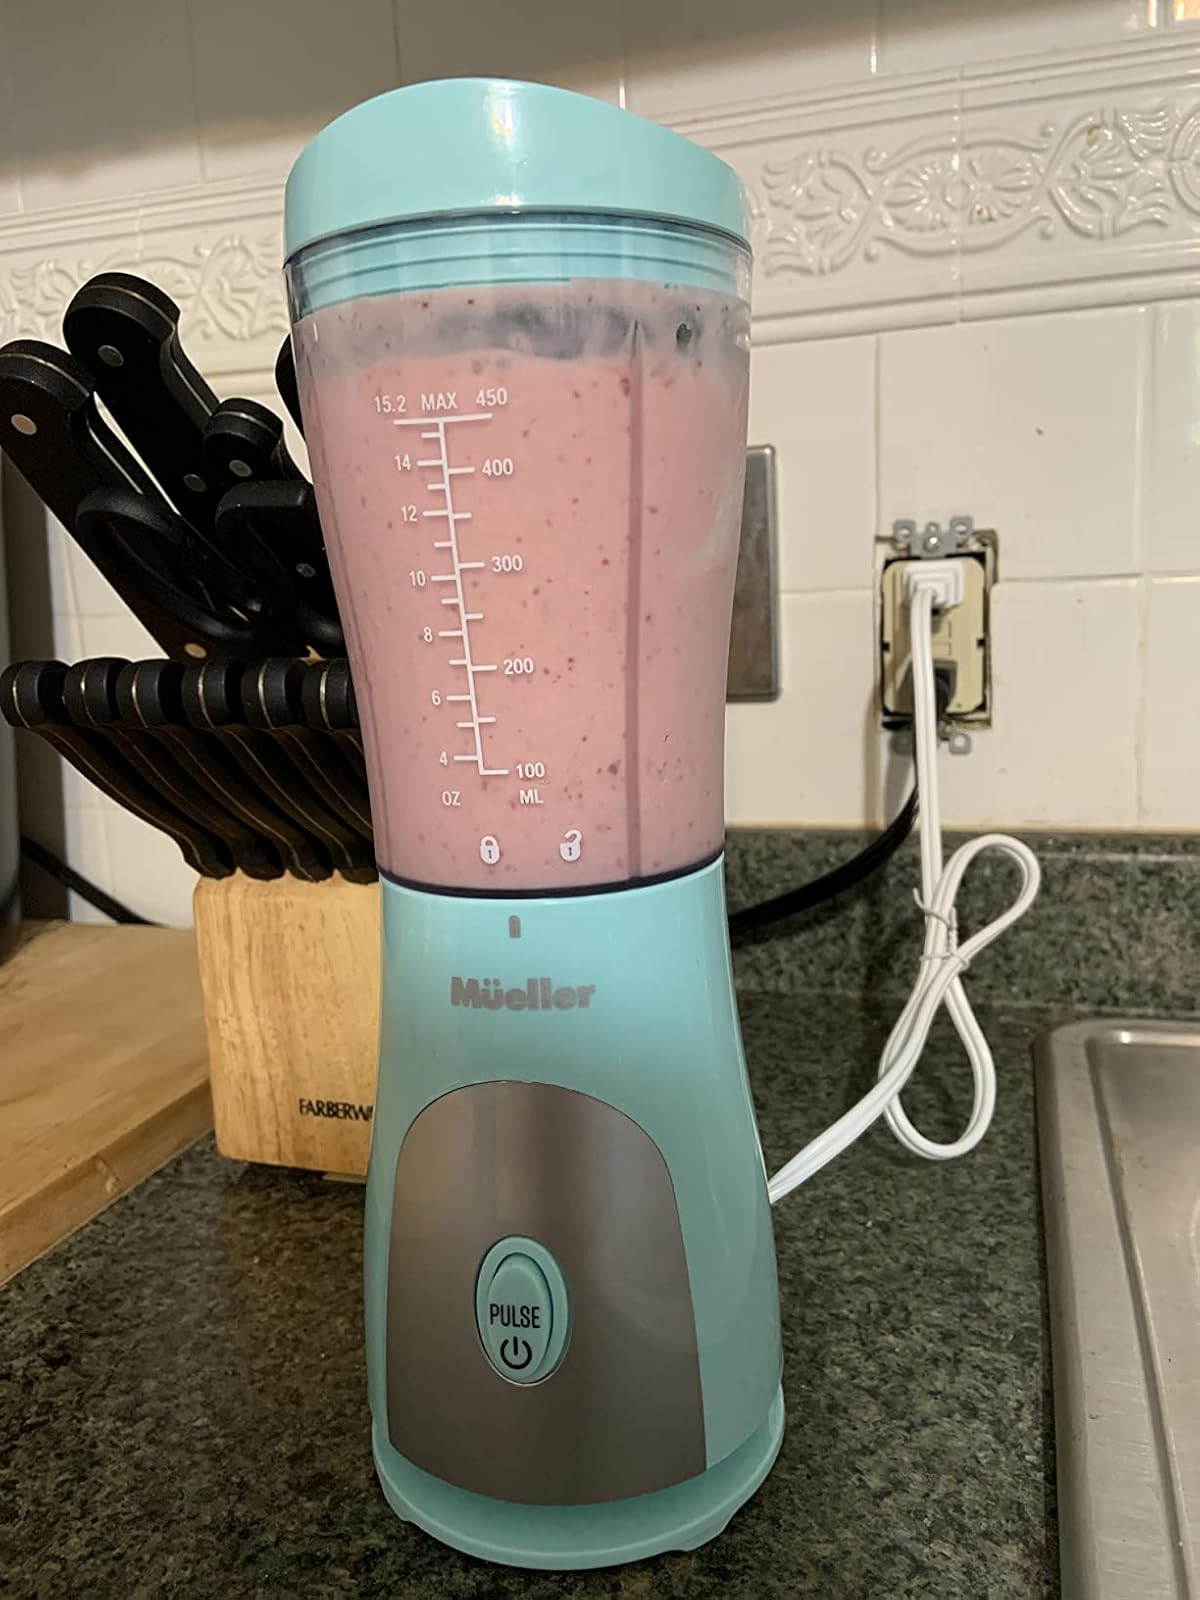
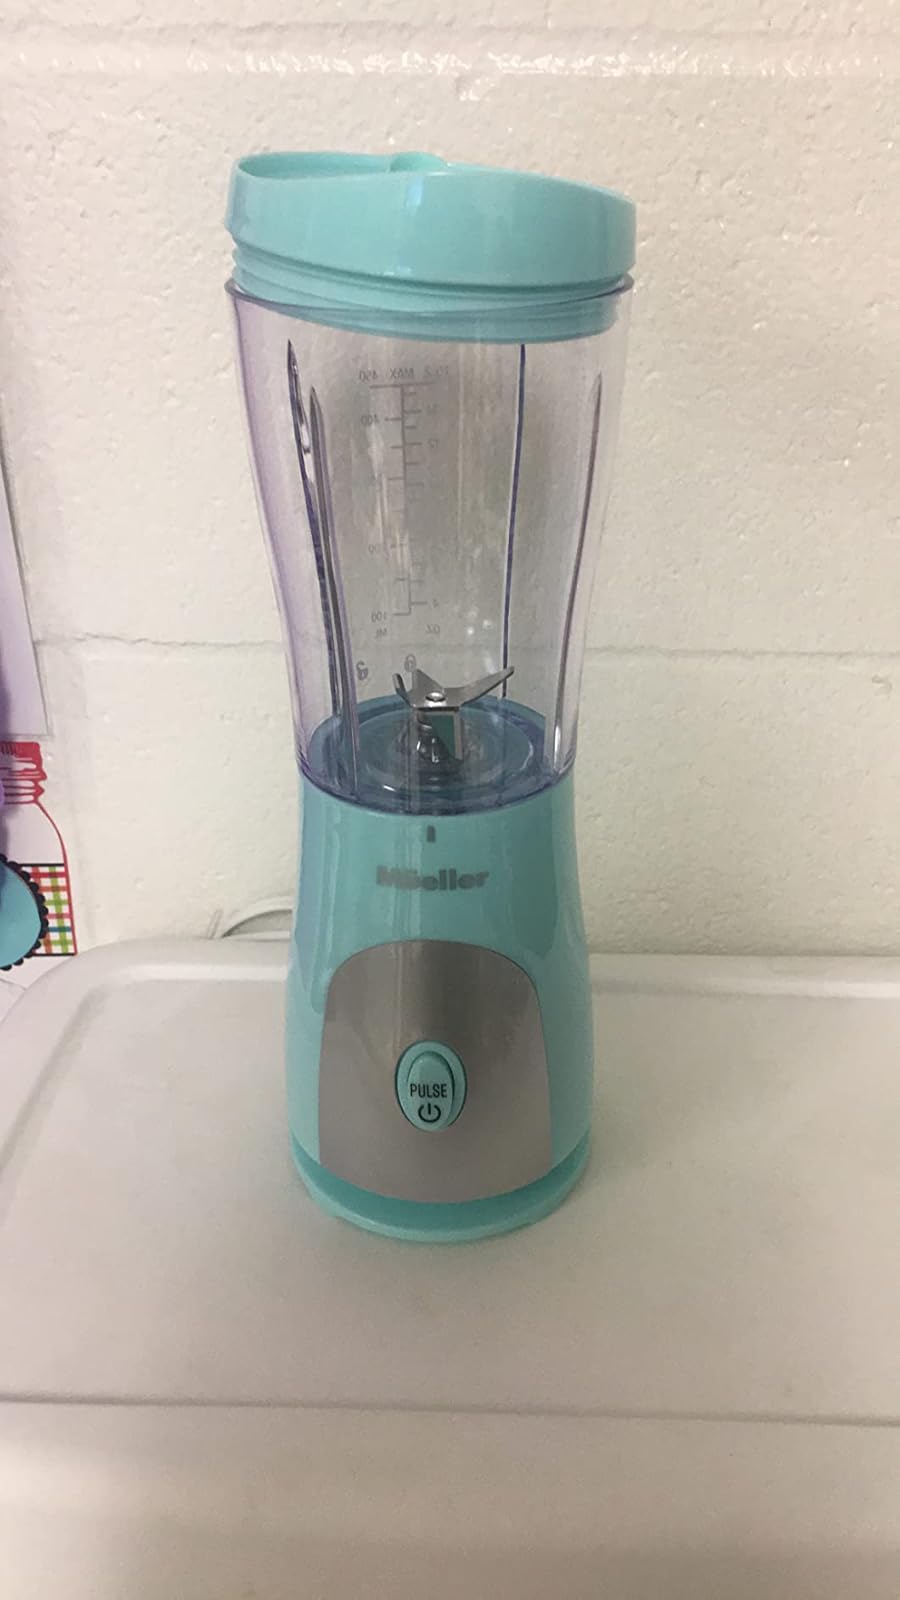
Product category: items_blender
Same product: yes